Jeffrey Ashby

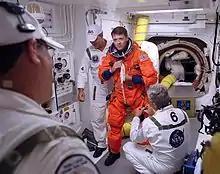
Ashby preparing for launch of STS-112

Ashby was selected as an astronaut candidate in December 1994 at age 40. He was initially scheduled to be the pilot on STS-85 in 1997 but was replaced due to a family illness. He piloted Space Shuttle missions STS-93 in July 1999 and STS-100 in April 2001, and commanded STS-112 in October 2002.